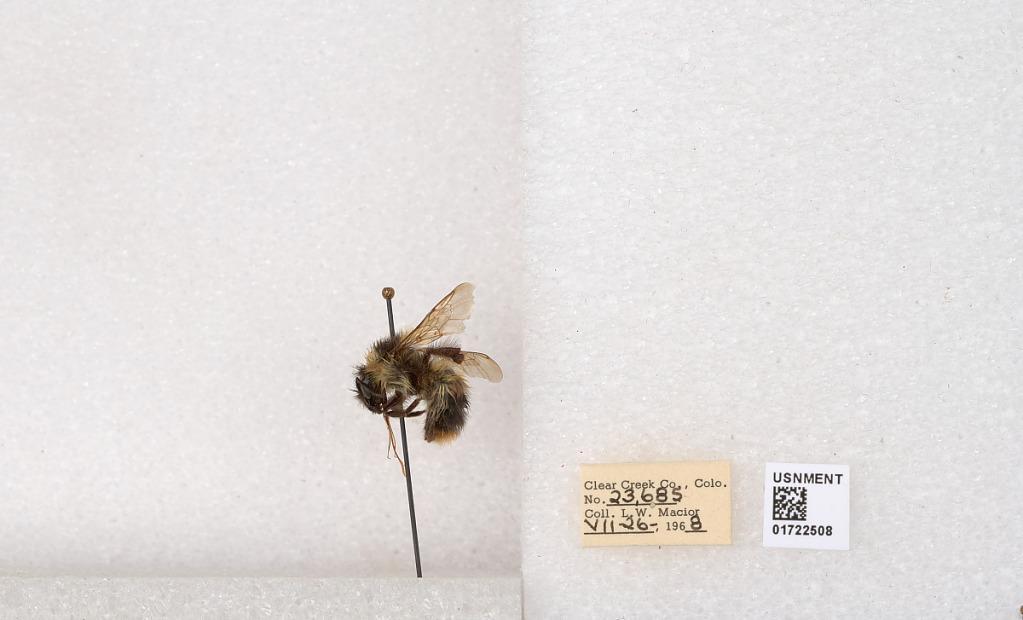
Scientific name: Bombus kirbyellus
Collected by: L. Macior
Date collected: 1968-7-26
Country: United States
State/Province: Colorado
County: Clear Creek
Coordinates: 39.6891, -105.644